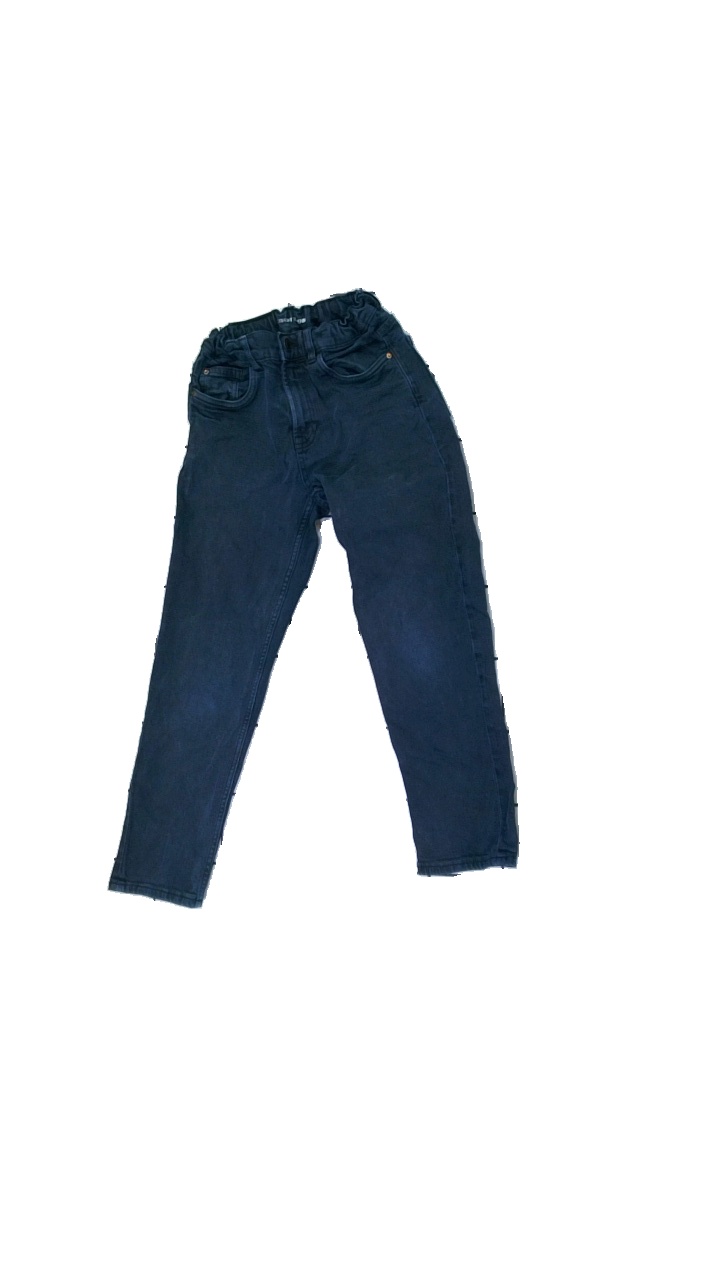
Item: Trousers (Children)
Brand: Zara
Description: Blue trousers for kids from Zara, size 140. Poor condition.
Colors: Blue
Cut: Regular
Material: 100% cott
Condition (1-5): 2
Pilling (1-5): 5
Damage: stain
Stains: Major
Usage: Recycle
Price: <50